Gold Coast Historic District (Chicago)

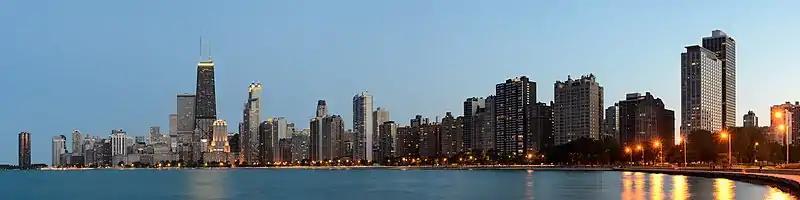
Chicago Gold Coast from North Avenue Beach looking south.

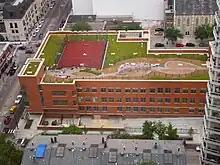
Aerial view of the Ogden International School East (elementary) campus

Chicago Public Schools (CPS) operates public schools serving the community. Ogden International School of Chicago has its East Campus, which houses elementary school, in the Gold Coast.